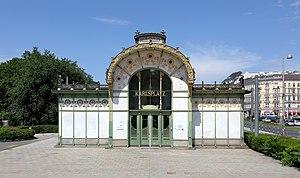
La Sécession viennoise est un courant artistique qui s'est épanoui en Autriche, plus particulièrement à Vienne, entre 1898 et 1906.